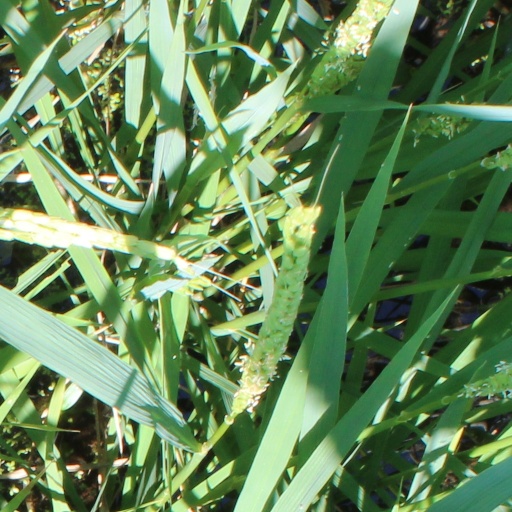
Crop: rice